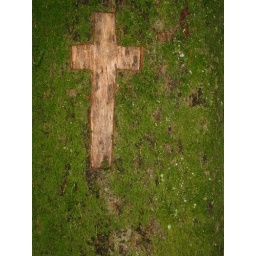
cross in tree exmoor